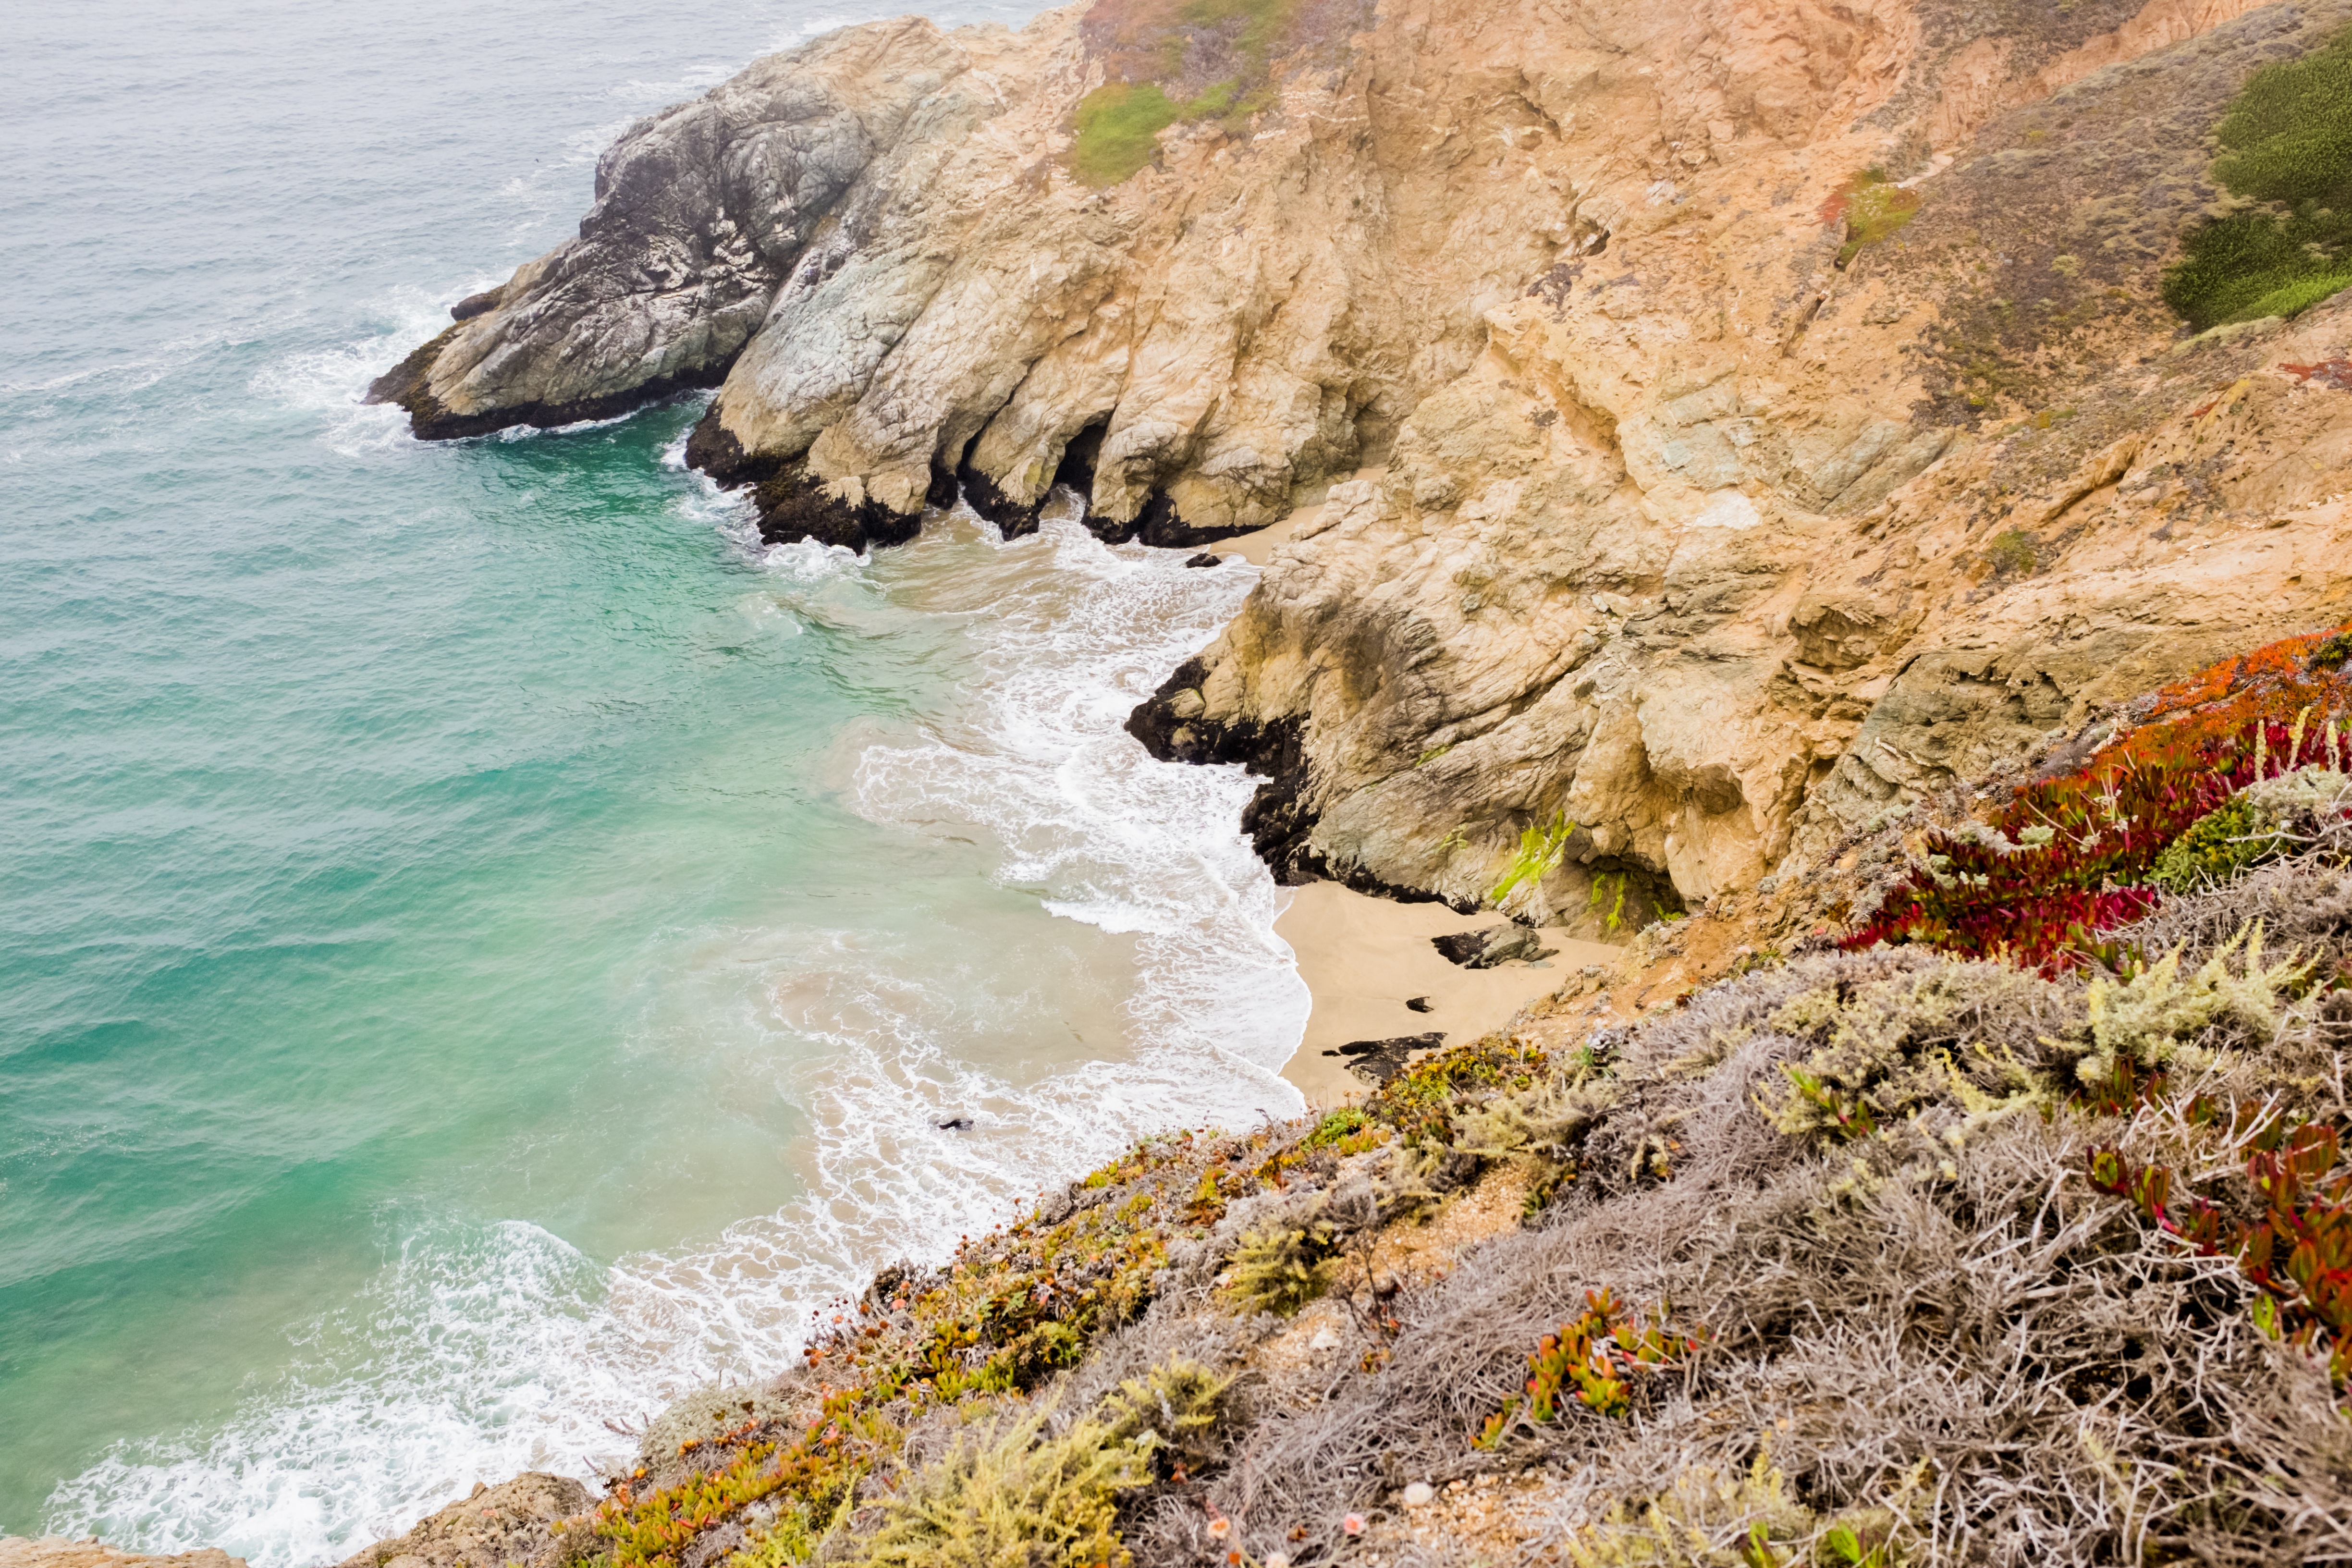
beach, sea, coast, rock, ocean, shore, wave, formation, cliff, cove, bay, terrain, body of water, geology, cape, wadi, landform, geographical feature, geological phenomenon